Administrative law in Singapore

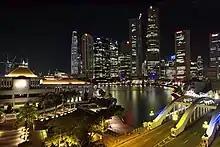
Parliament House "(left)" at night, photographed in December 2009. Judicial review of administrative action is important in Singapore because the executive dominates Parliament's legislative agenda.

Administrative law in Singapore is a branch of public law that is concerned with the control of governmental powers as exercised through its various administrative agencies. It enjoins administrators – ministers, civil servants or public authorities – to act fairly, reasonably and in accordance with the law.